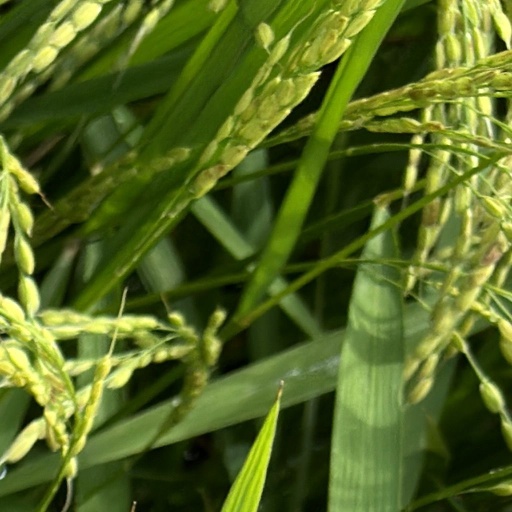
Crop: rice